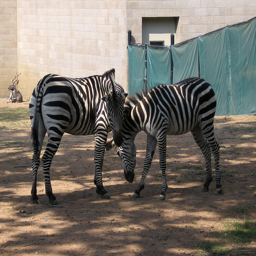
A pair of zebras nuzzle each other on a dusty paddock in a zoo.
Two zebra standing next to each other on a dirt field.
Two zebras are playing while an antelope rests behind.
Two zebras standing on a dirt ground next to a building.
two zebras being playful with each other at the zoo